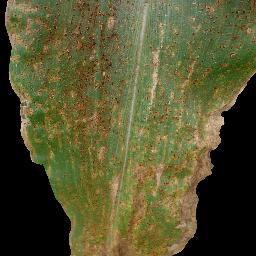
Label: Corn___Common_rust